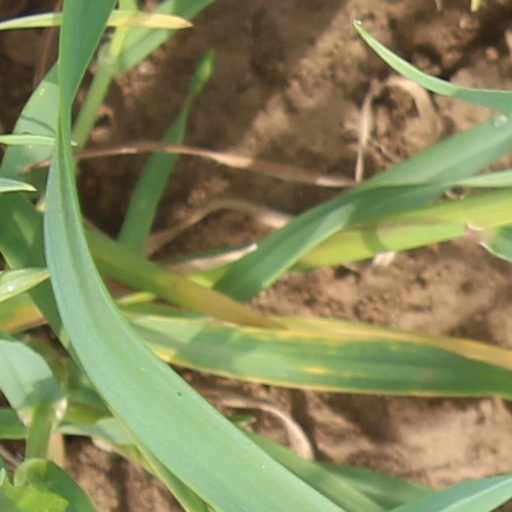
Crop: wheat